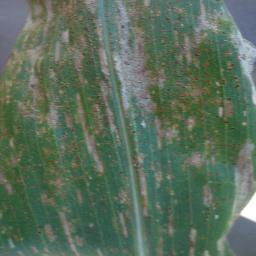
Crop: corn
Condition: (maize)_cercospora_spot_gray_spot